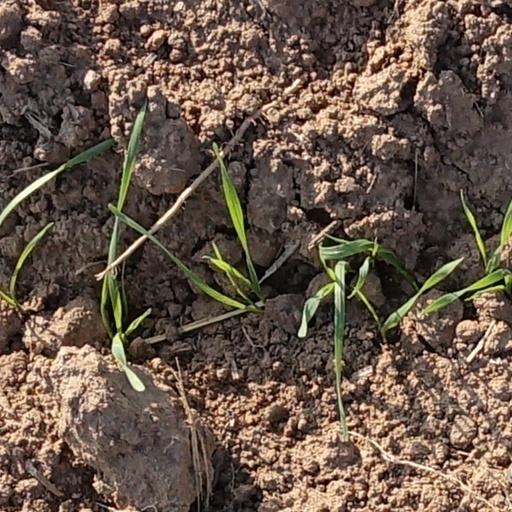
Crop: wheat